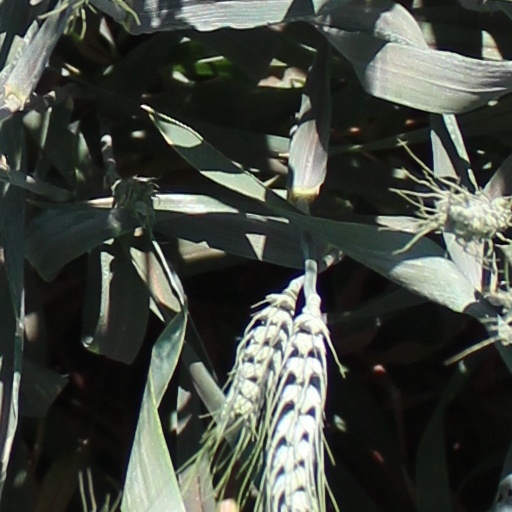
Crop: wheat